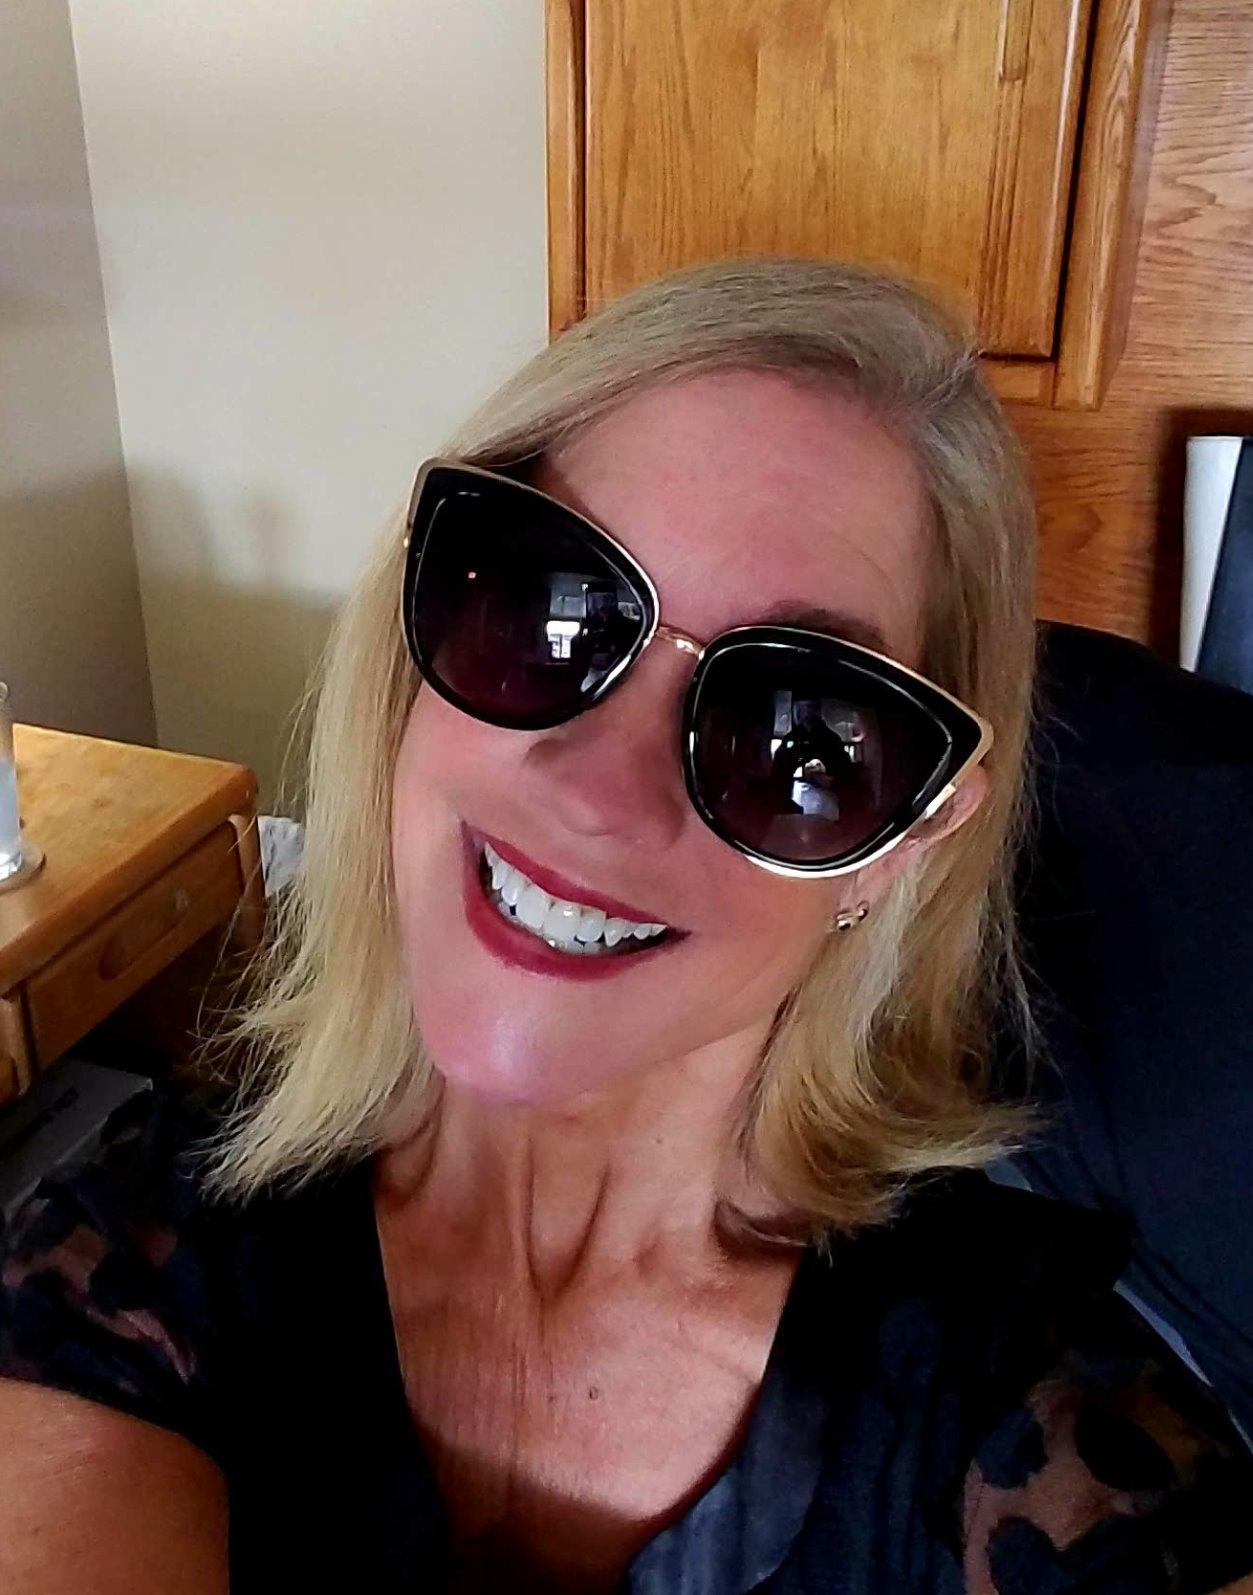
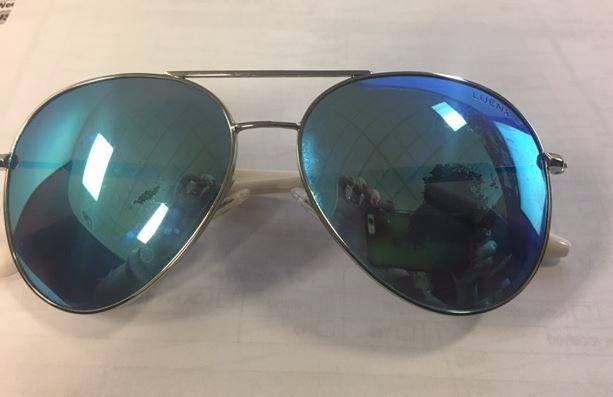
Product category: accessories_sunglasses
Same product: no